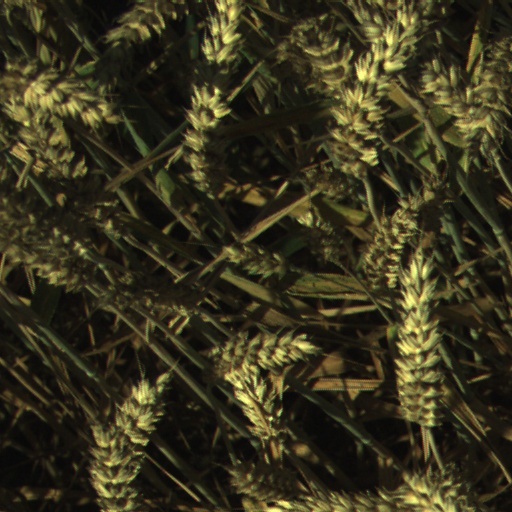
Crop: wheat